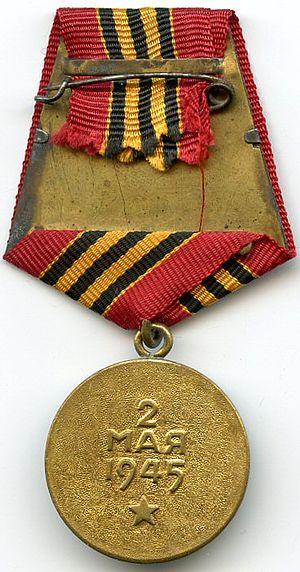
La Médaille pour la capture de Berlin est une médaille commémorative des campagnes de l'Union soviétique durant la Seconde Guerre mondiale. Elle fut créée le 9 juin 1945 par décret du Præsidium du Soviet suprême de l'URSS pour satisfaire à la demande du Commissariat du Peuple à la Défense de l'Union Soviétique. Le statut de la médaille a été modifié le 18 juillet 1980 par décret du Présidium du Soviet suprême de l'URSS n° 2523-X.